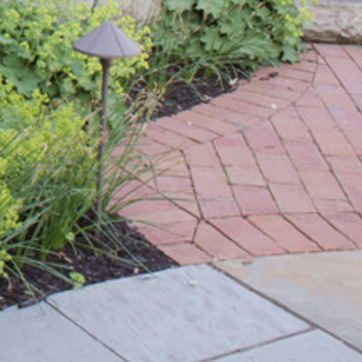
Material: brick